Nicholas Manza Kamakya

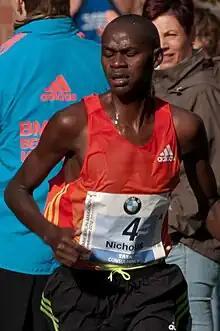
Kamakya at the Berlin Marathon 2012

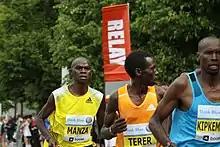
Nicholas Manza Kamakya during Prague International Marathon in 2014

Nicholas Manza Kamakya (born 1 January 1985) is a Kenyan long-distance runner who competes in road running events, including marathons.